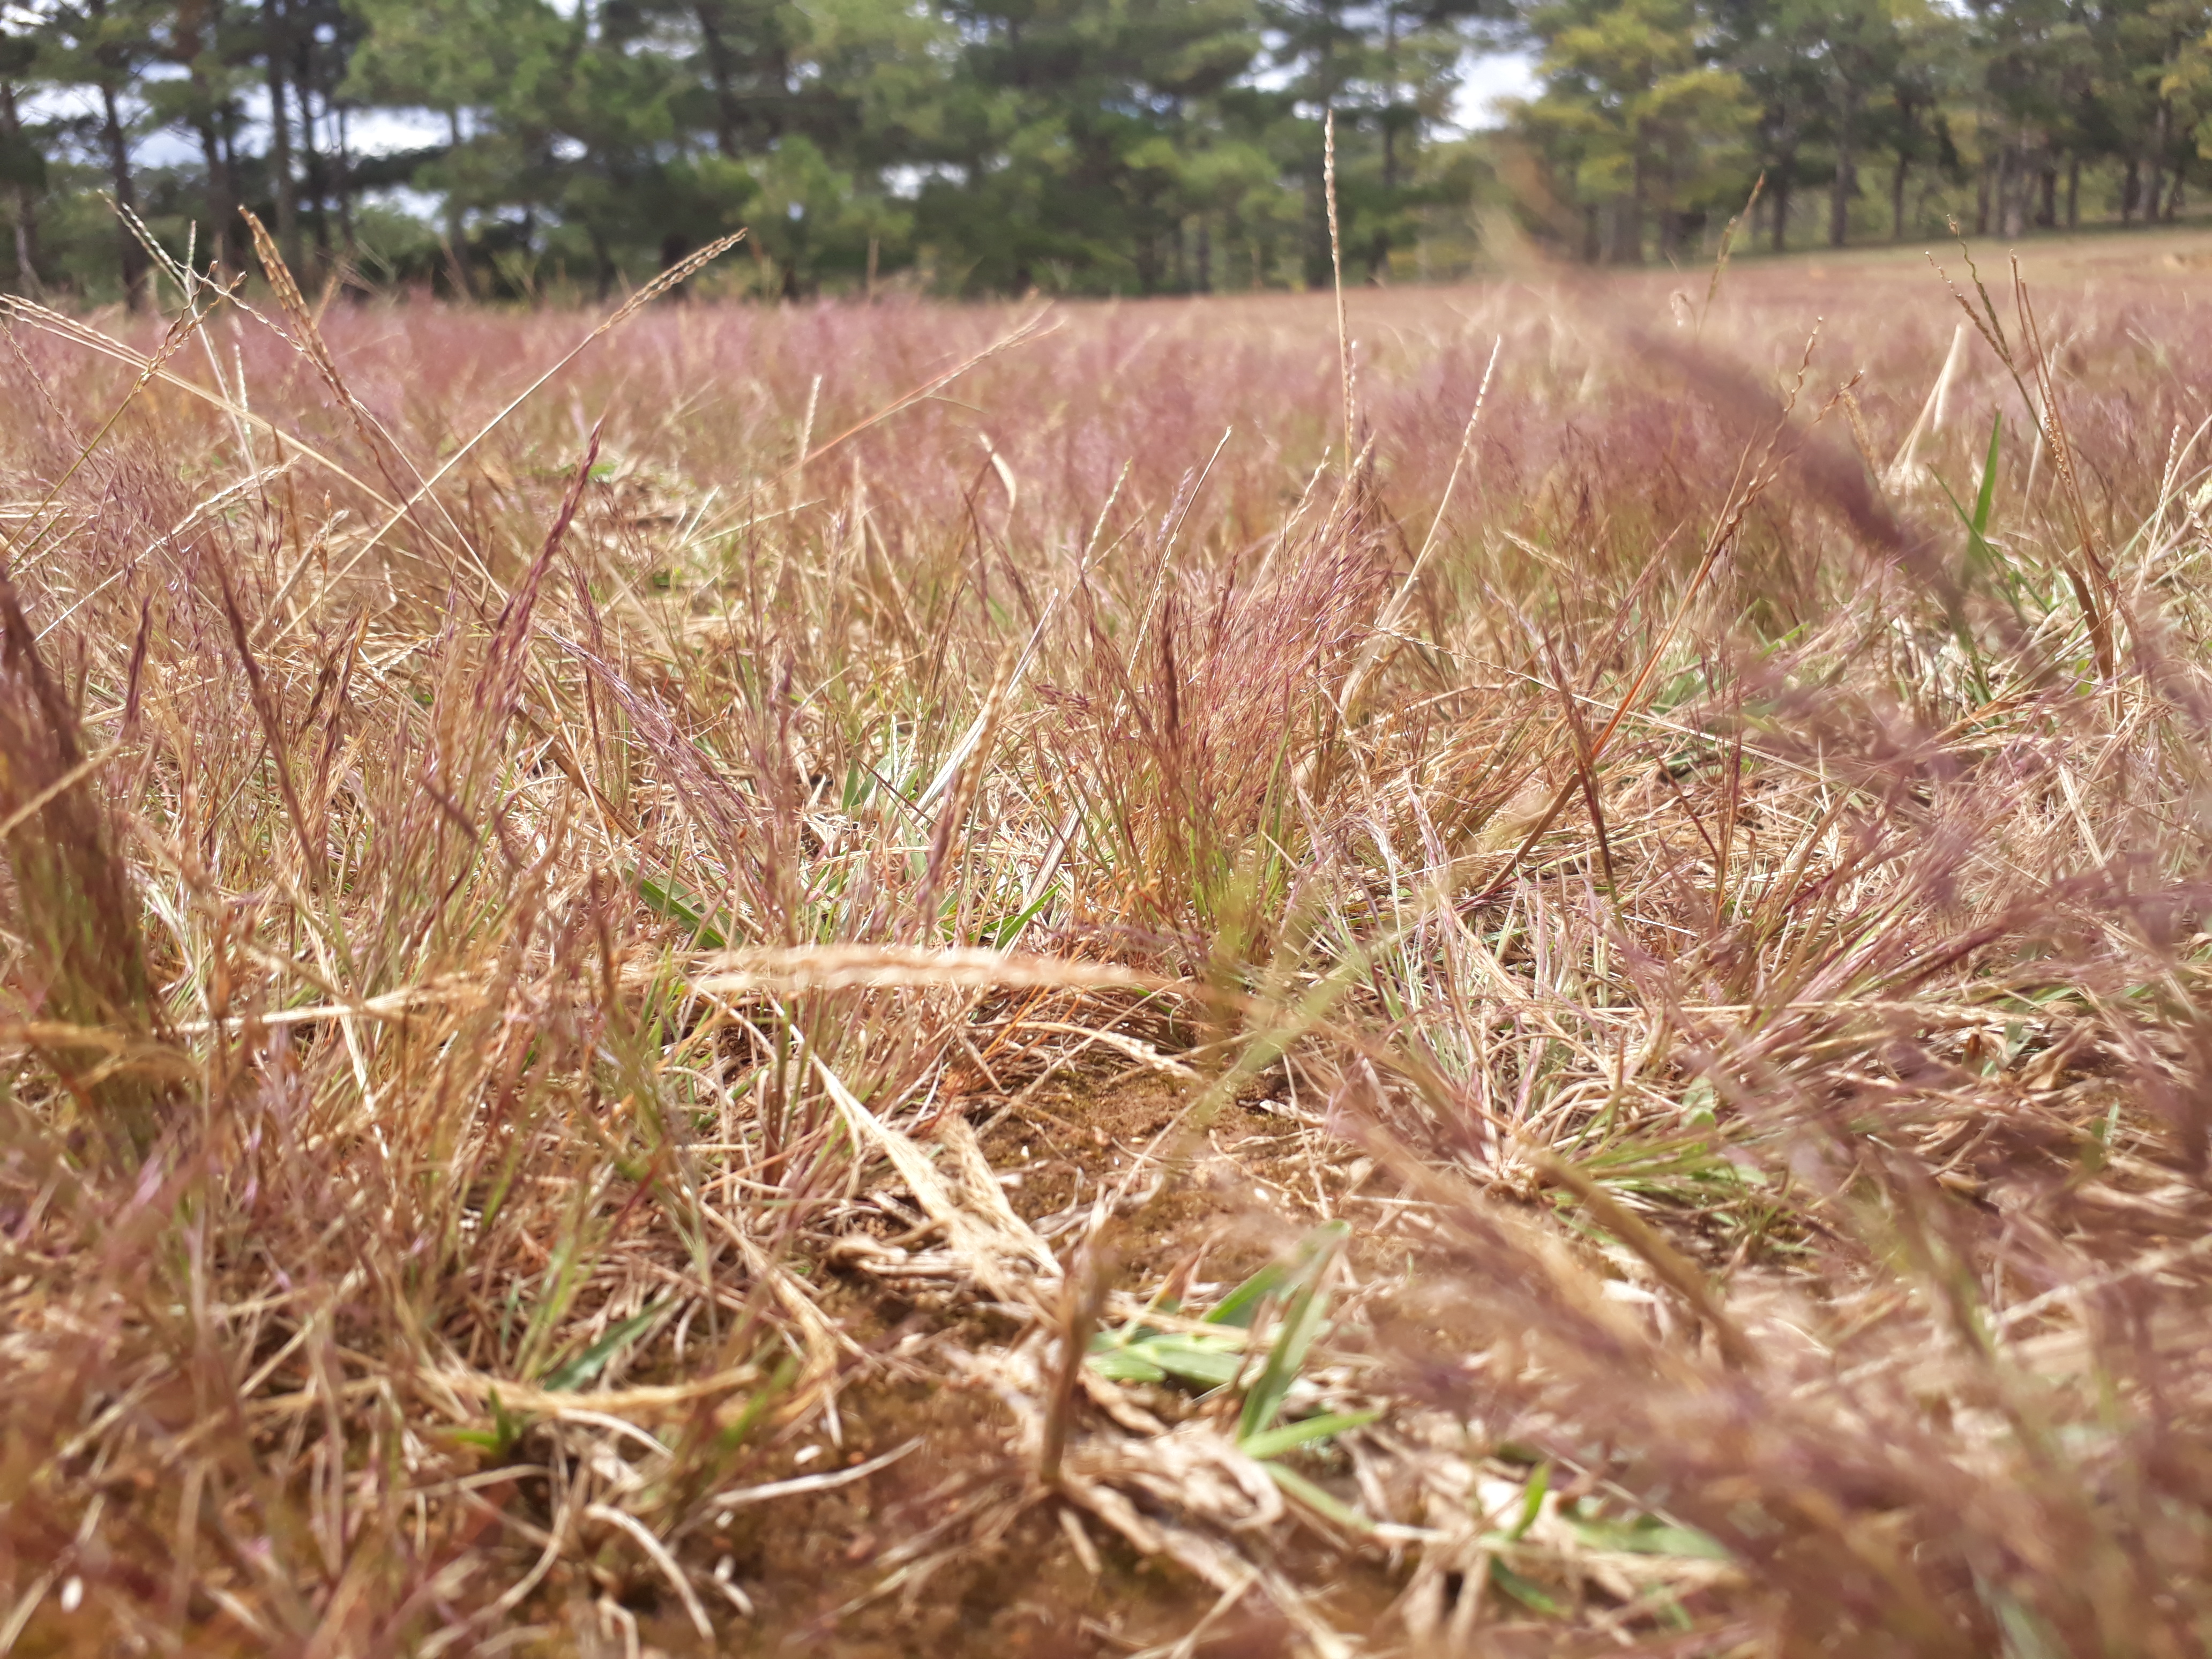
grass, landscape, field, plant, prairie, grassland, grass family, plant community, shrubland, straw, ecoregion, soil, crop, adaptation, chrysopogon zizanioides, agriculture, steppe, pasture, phragmites, meadow, teff, fodder, poales